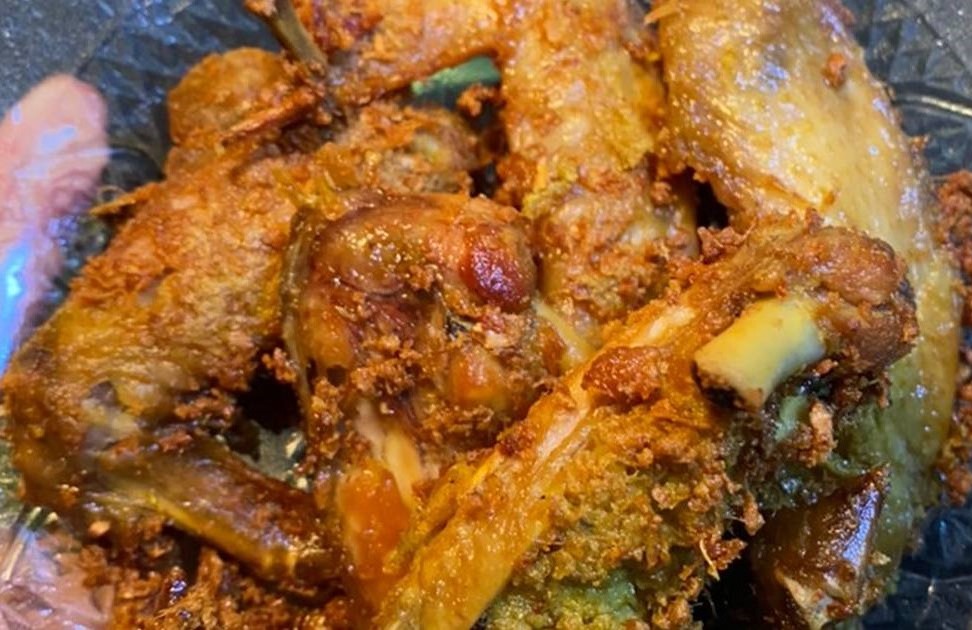
Label: ayam_goreng